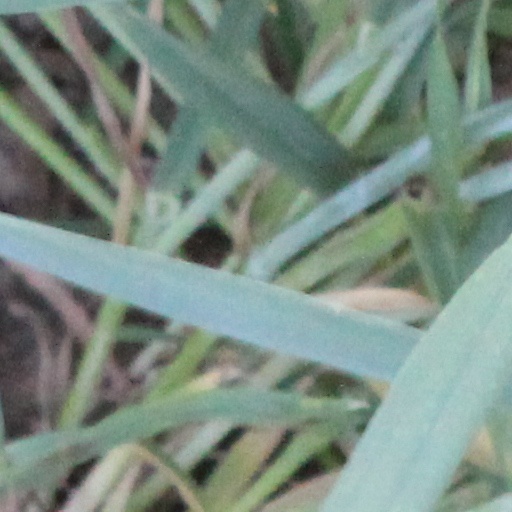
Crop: wheat